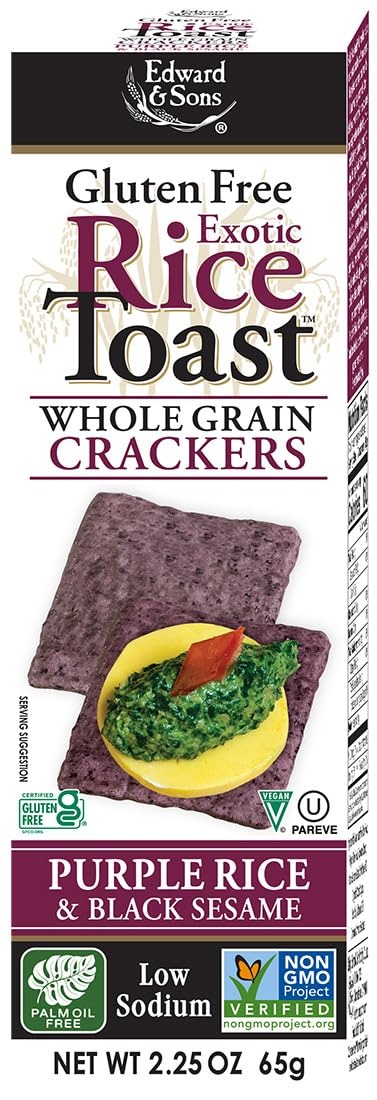
Item Name: Edward & Son's Exotic Purple Rice & Black Sesame Rice Toast - Oven Baked, Whole Grain, Plant-Based, Gluten Free, Low Fat - 2.25 Oz (Pack of 12)
Bullet Point 1: PURPLE RICE & BLACK SESAME CRACKERS - These whole grain rice crackers are oven baked, not fried. They're gluten free, fat free & crafted from a blend of 85% organic brown rice & 15% organic white rice
Bullet Point 2: GREAT FOR SNACKING - Our Purple Rice & Black Sesame Rice Toast are crisp and delicious for scrumptious snacking straight from the package. Serve with dips or top with spreads to complement any event
Bullet Point 3: SUSTAINABLY FARMED - We support organic & sustainable farming that avoids GMOs & pesticides. We're proud participants in the Non-GMO Project & want our consumers to know where their food comes from
Bullet Point 4: SUPPORT FOR SPECIAL DIETS - Our vegetarian products are ethically sourced & suitable for many special diets including vegan, gluten free, paleo, keto, kosher, organic & low sodium
Bullet Point 5: OUR COMMITMENT TO HEALTHY OPTIONS - Our company was born out of a commitment to create delicious & healthy vegetarian foods with convenient preparation for those with busy, health-aware lifestyles
Value: 27.0
Unit: ounce

Price: 2.53